Clay Trails

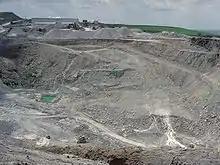
The Wheal Martyn clay pit

This trail connects the Eden project to the Wheal Martyn China Clay museum. This also incorporates a short section of trail called the sky spur trail. The trail has views of several disused china clay pits with white walls and turquoise water. A feature of the trail is the "white pyramid", although it's now green, which is a disused china clay tip in which the waste sand has been tipped to form a conical hill. The trail then drops into the Trenance valley where it crosses its award-winning William Cookworthy bridge. Here it joins the Lansalson branch line and is joined by the St Austell trail. A further kilometre through this historic valley is the Wheal Martyn China clay museum.